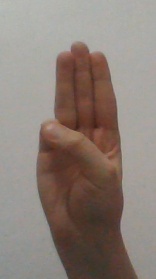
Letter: thaa